Charisma Carpenter

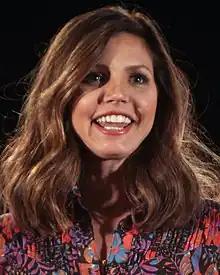
Carpenter in 2016

Charisma Carpenter (born July 23, 1970) is an American actress. She played Cordelia Chase in the supernatural drama series "Buffy the Vampire Slayer" (1997–1999) and its spin-off series "Angel" (1999–2004). She also starred as Kyra in "Charmed" (2004), Kendall Casablancas in "Veronica Mars" (2005–2006), Rebecca Sewell in "The Lying Game" (2012–2013), and Lacy in "The Expendables" film series (2010–2012). , her most recent onscreen appearance was a guest role on a 2022 episode of "Dynasty".